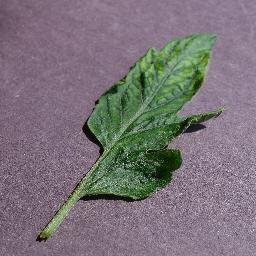
Label: Tomato___Tomato_mosaic_virus